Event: Nepal Earthquake
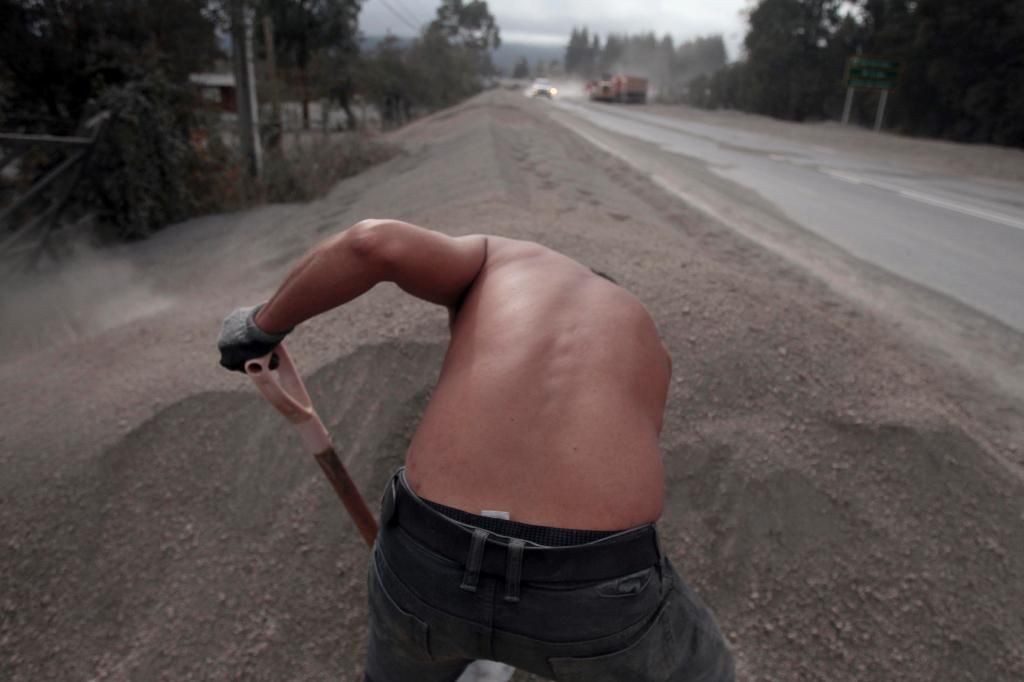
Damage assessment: no_damage